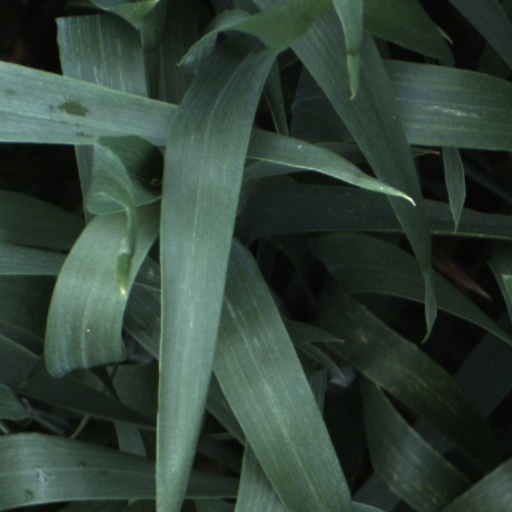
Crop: wheat